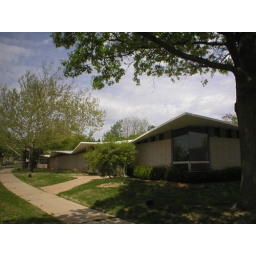
Palm-Springs style office building in central Oklahoma City.